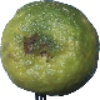
Label: Limes 1